Bronchocela cristatella

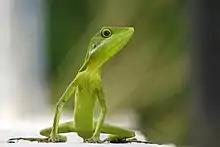
"Bronchocela cristatella"

"B. cristatella" is found in Malaysia (West Malaysia and Borneo), Singapore, Indonesia, Philippines (Palawan, Calamian Islands, Panay, Luzon), South Thailand, south Myanmar (Tenasserim Hills), and India (Nicobar Islands).